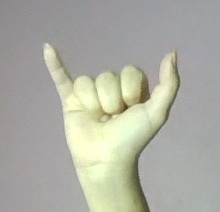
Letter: ya